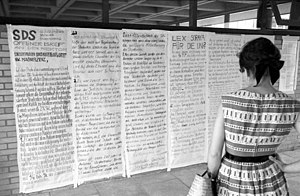
Sozialistischer Deutscher Studentenbund / Antiautoritær kurs og ledende rolle i APO (1965–1968)
Vægavis fra SDS ved Universitetet i Kiel juli 1967
Sozialistischer Deutscher Studentenbund var en vesttysk politisk studentersammenslutning, der blev etableret i 1946 og opløst i 1970.